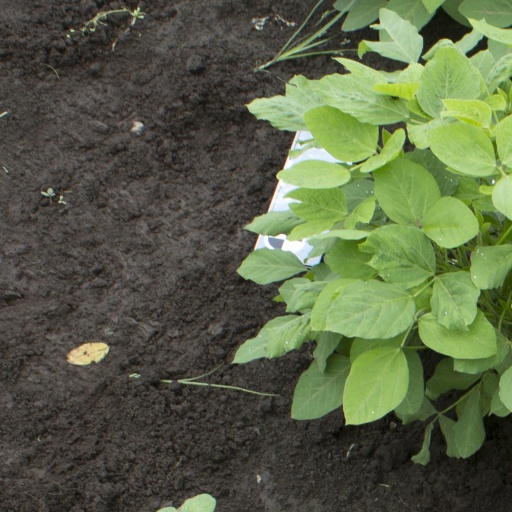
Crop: soybean